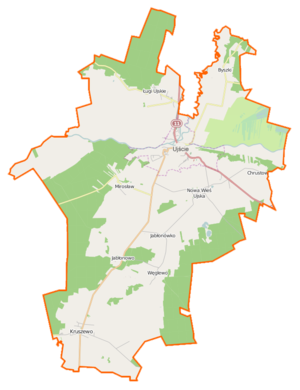
Ujście est une gmina mixte du powiat de Piła, Grande-Pologne, dans le centre-ouest de la Pologne. Son siège est la ville d'Ujście, qui se situe environ 10 km au sud de Piła et 75 km au nord de la capitale régionale Poznań.